EnCore Processor

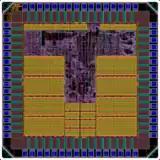
Chip Layout of EnCore Castle

codenamed Castle, fabricated in a generic 90nm CMOS process.